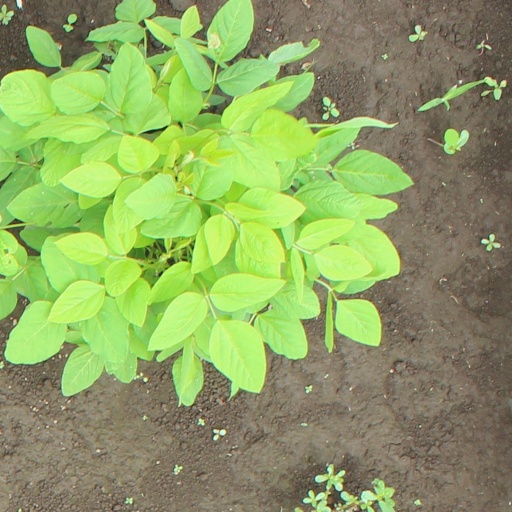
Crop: soybean